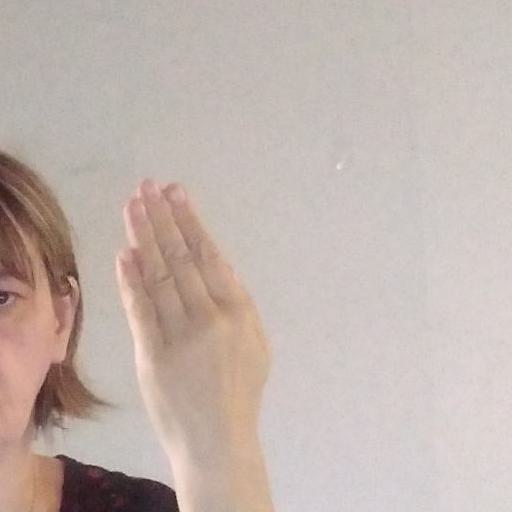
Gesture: stop_inverted